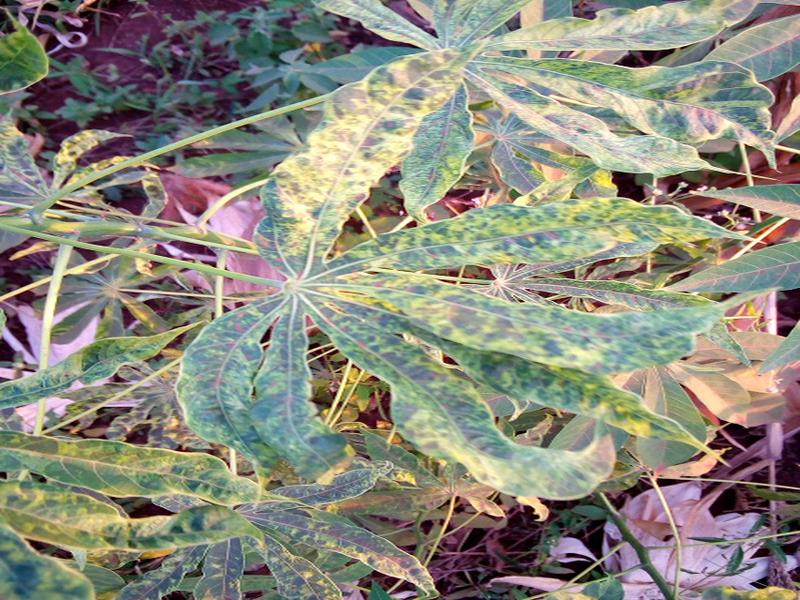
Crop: cassava
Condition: mosaic_disease